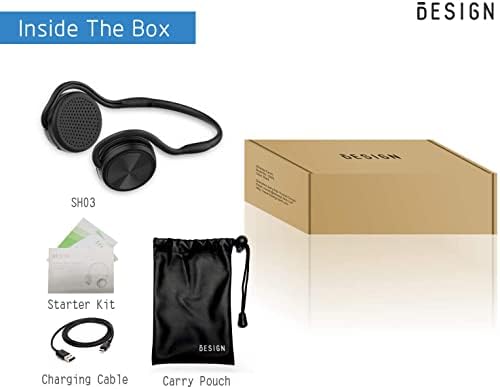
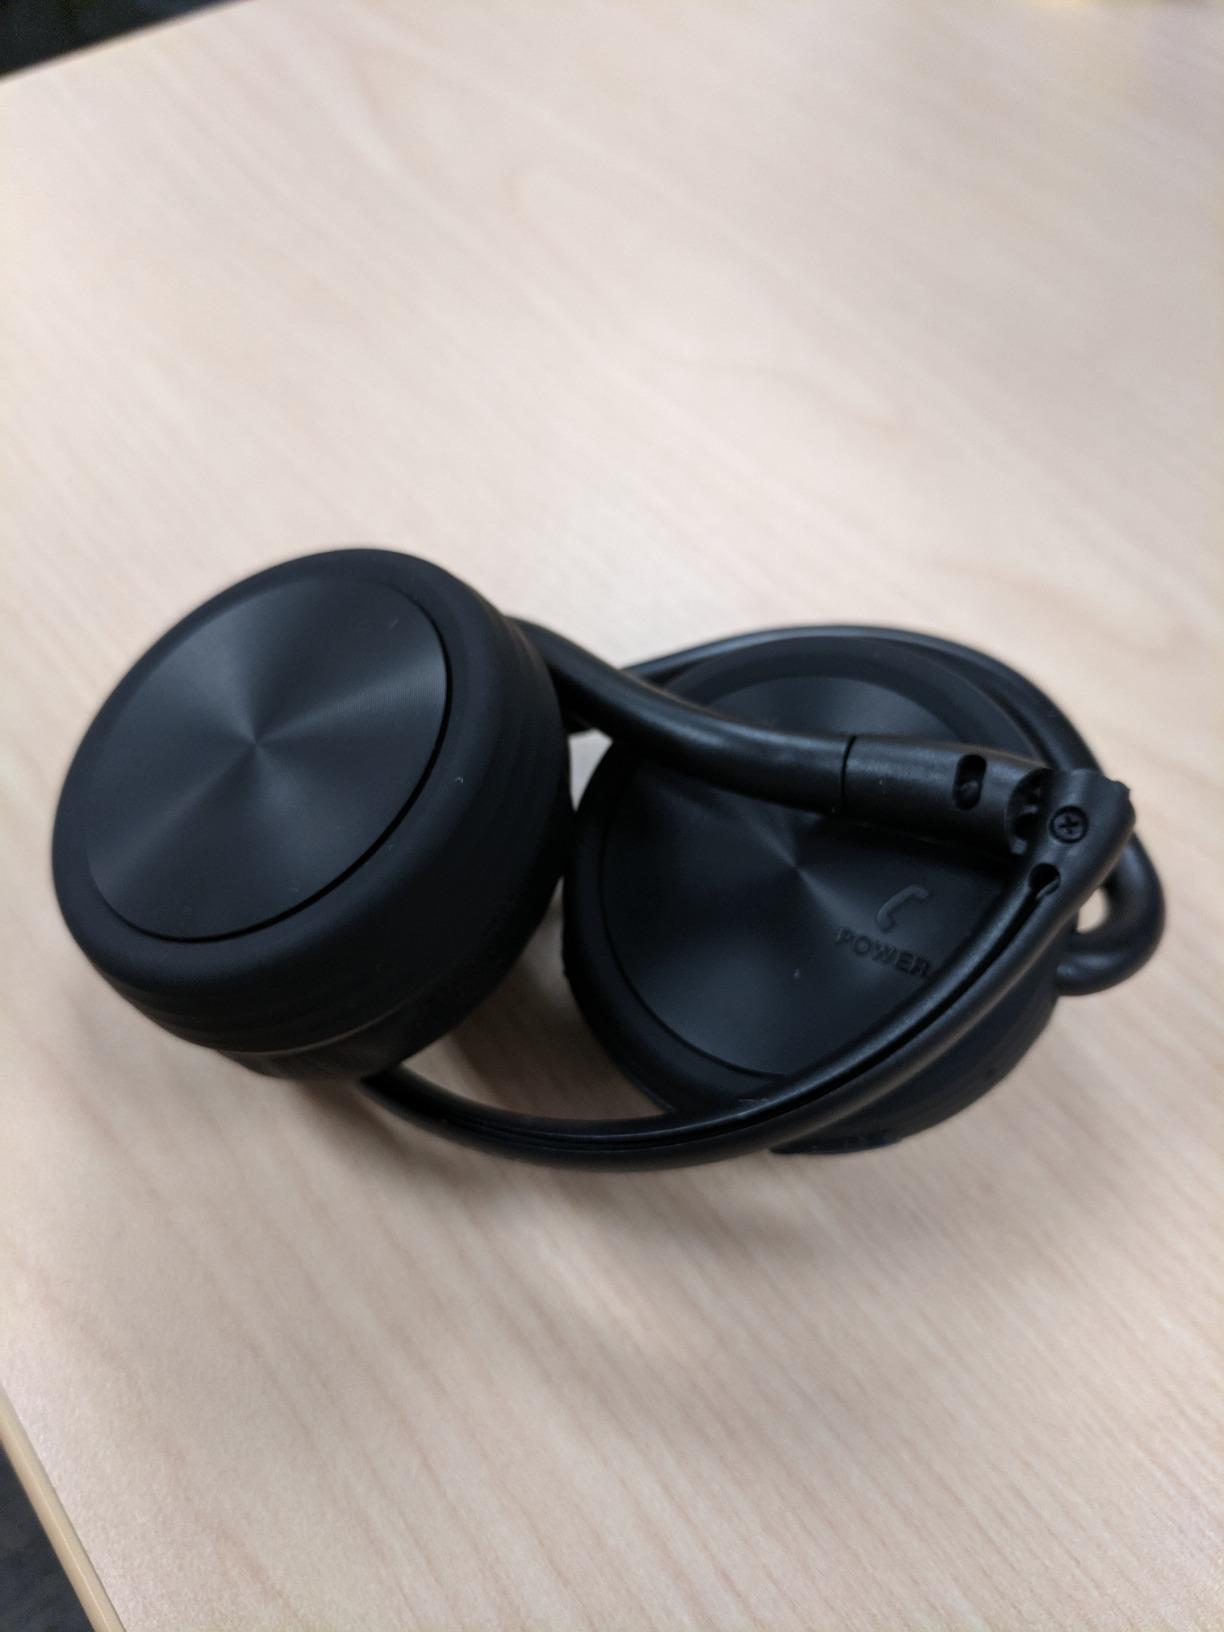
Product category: headphones
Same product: yes